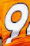
Number: 9